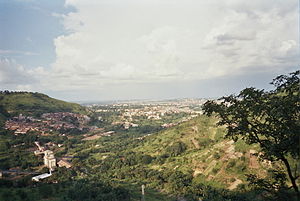
Enugu
Udsigt over Enugu
Enugu er en by i det sydlige Nigeria, med et indbyggertal på cirka 688.000. Byen er hovedstad i en delstat af samme navn.